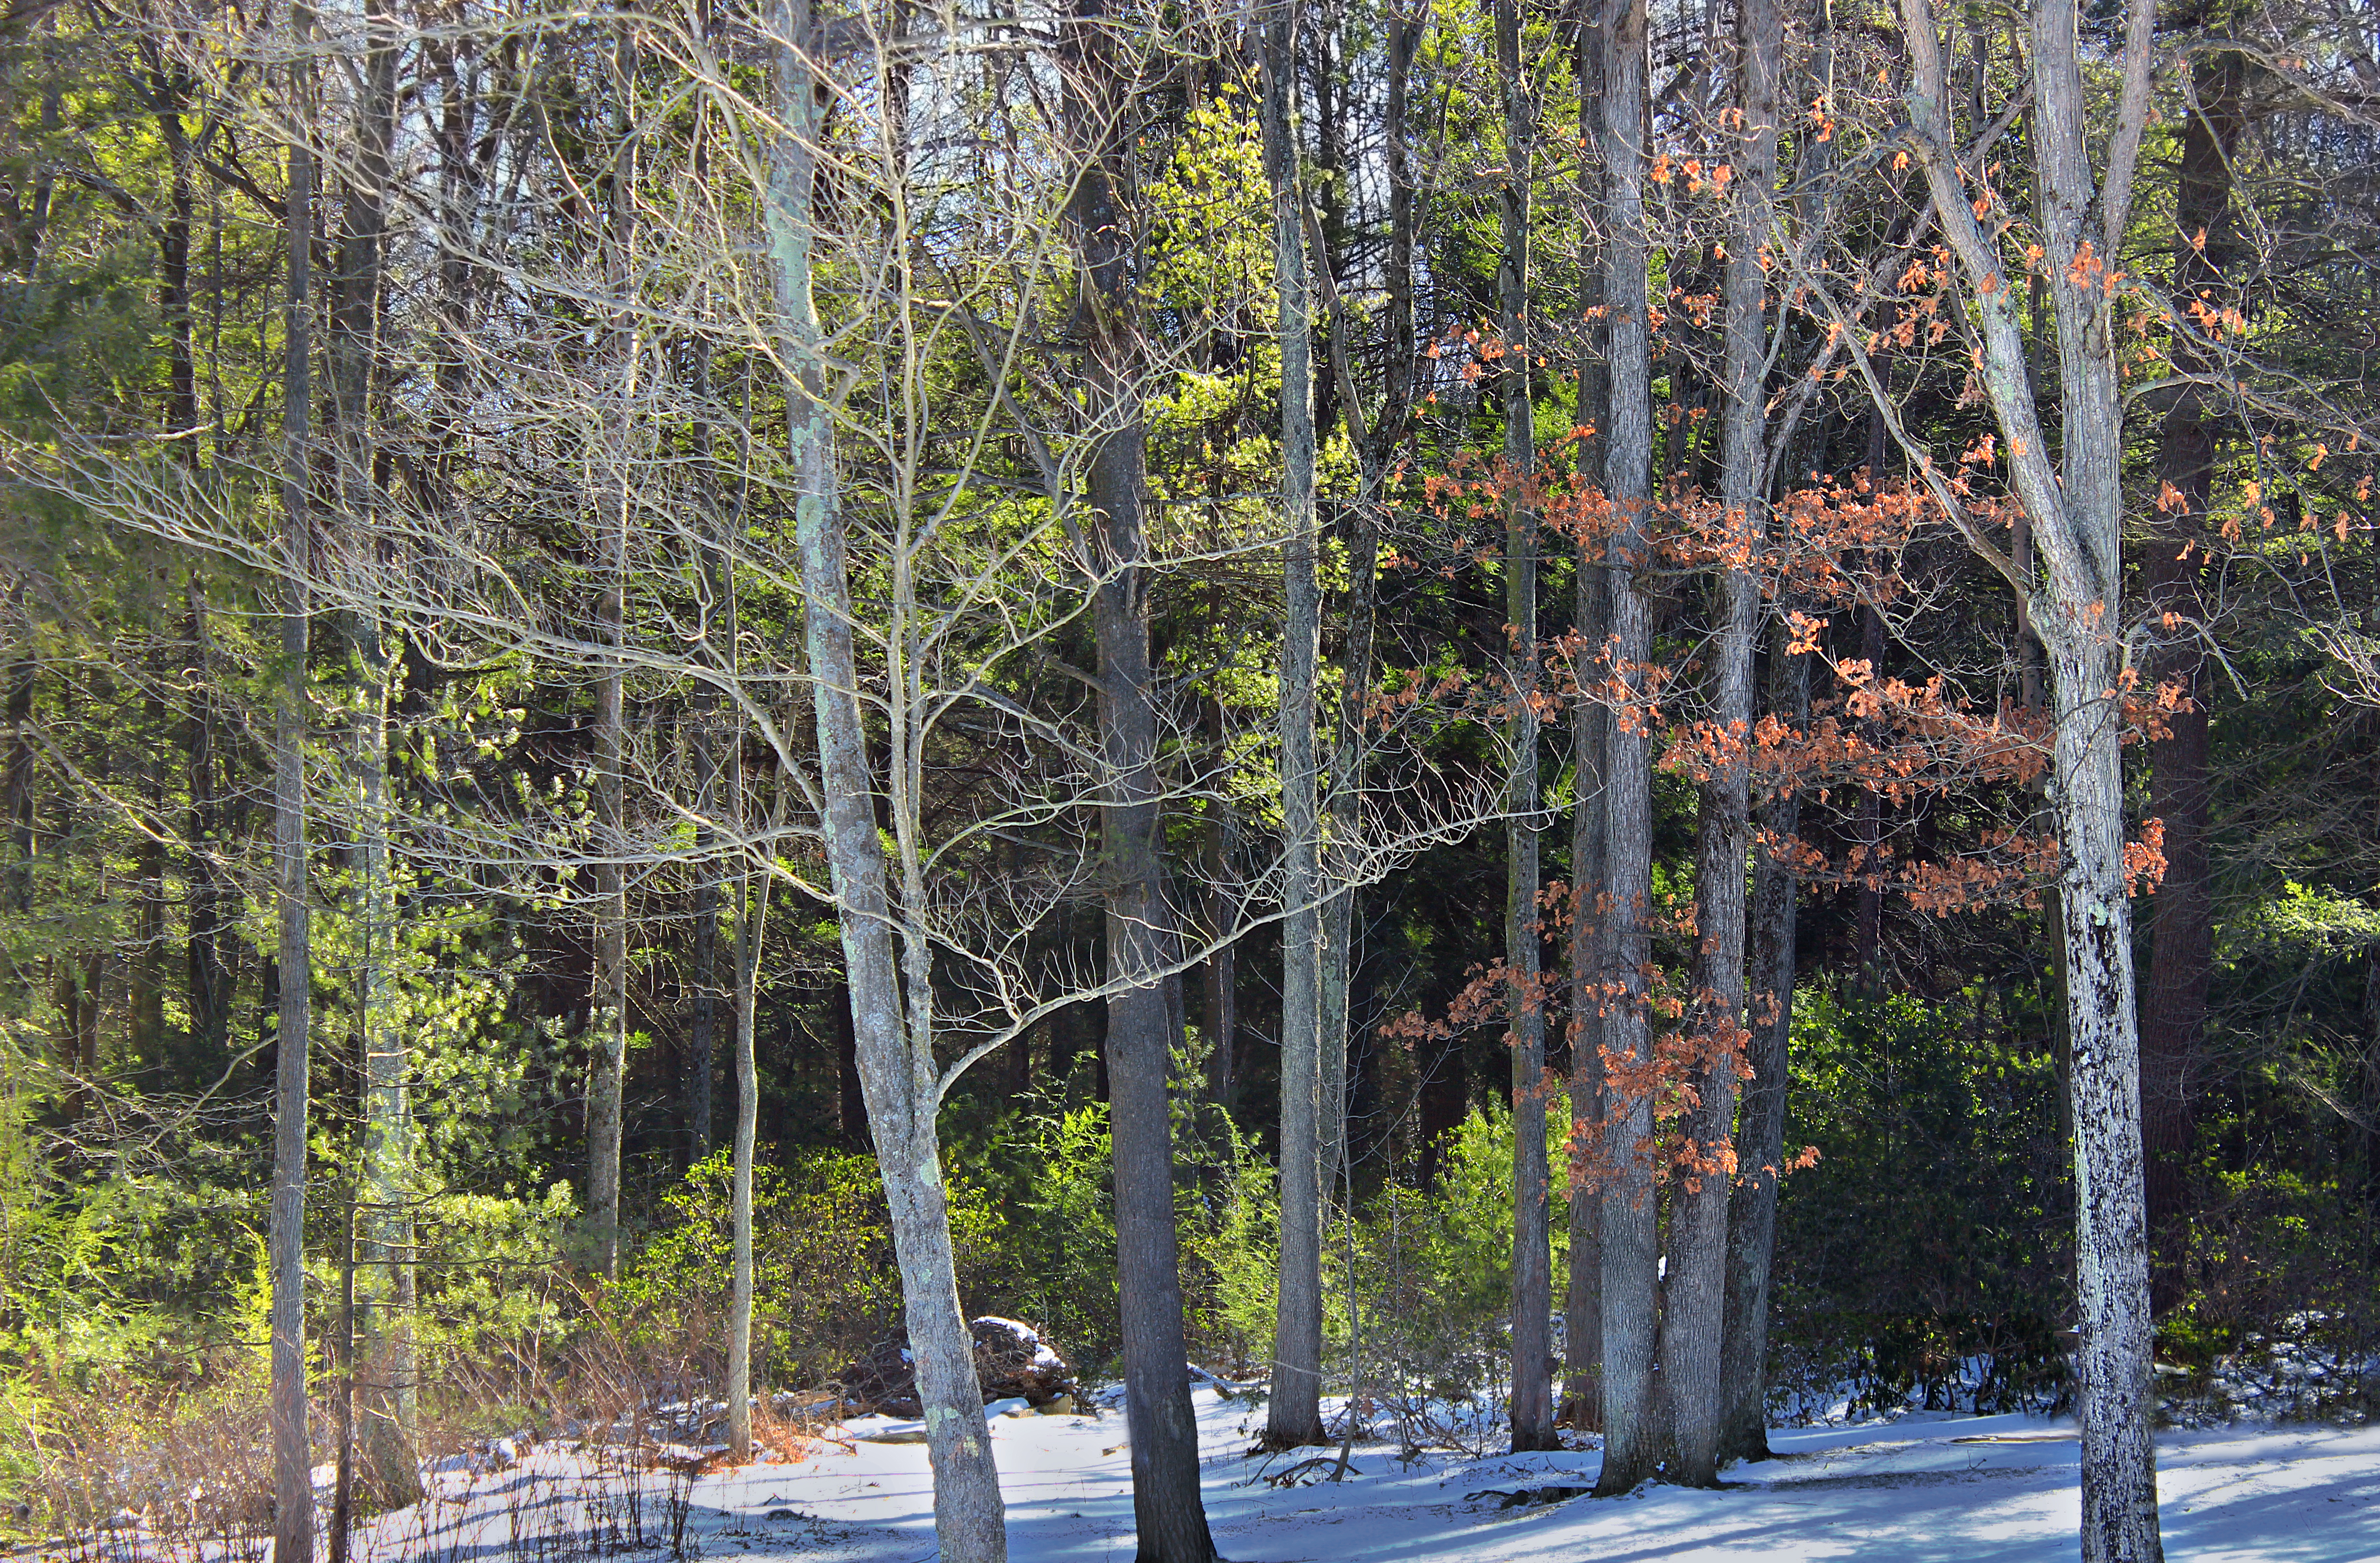
tree, nature, forest, snow, winter, plant, trail, leaf, autumn, trees, cc0, publicdomain, coniferous, deciduous, pennsylvania, unioncounty, baldeaglestateforest, woodland, habitat, natural environment, woody plant, land plant